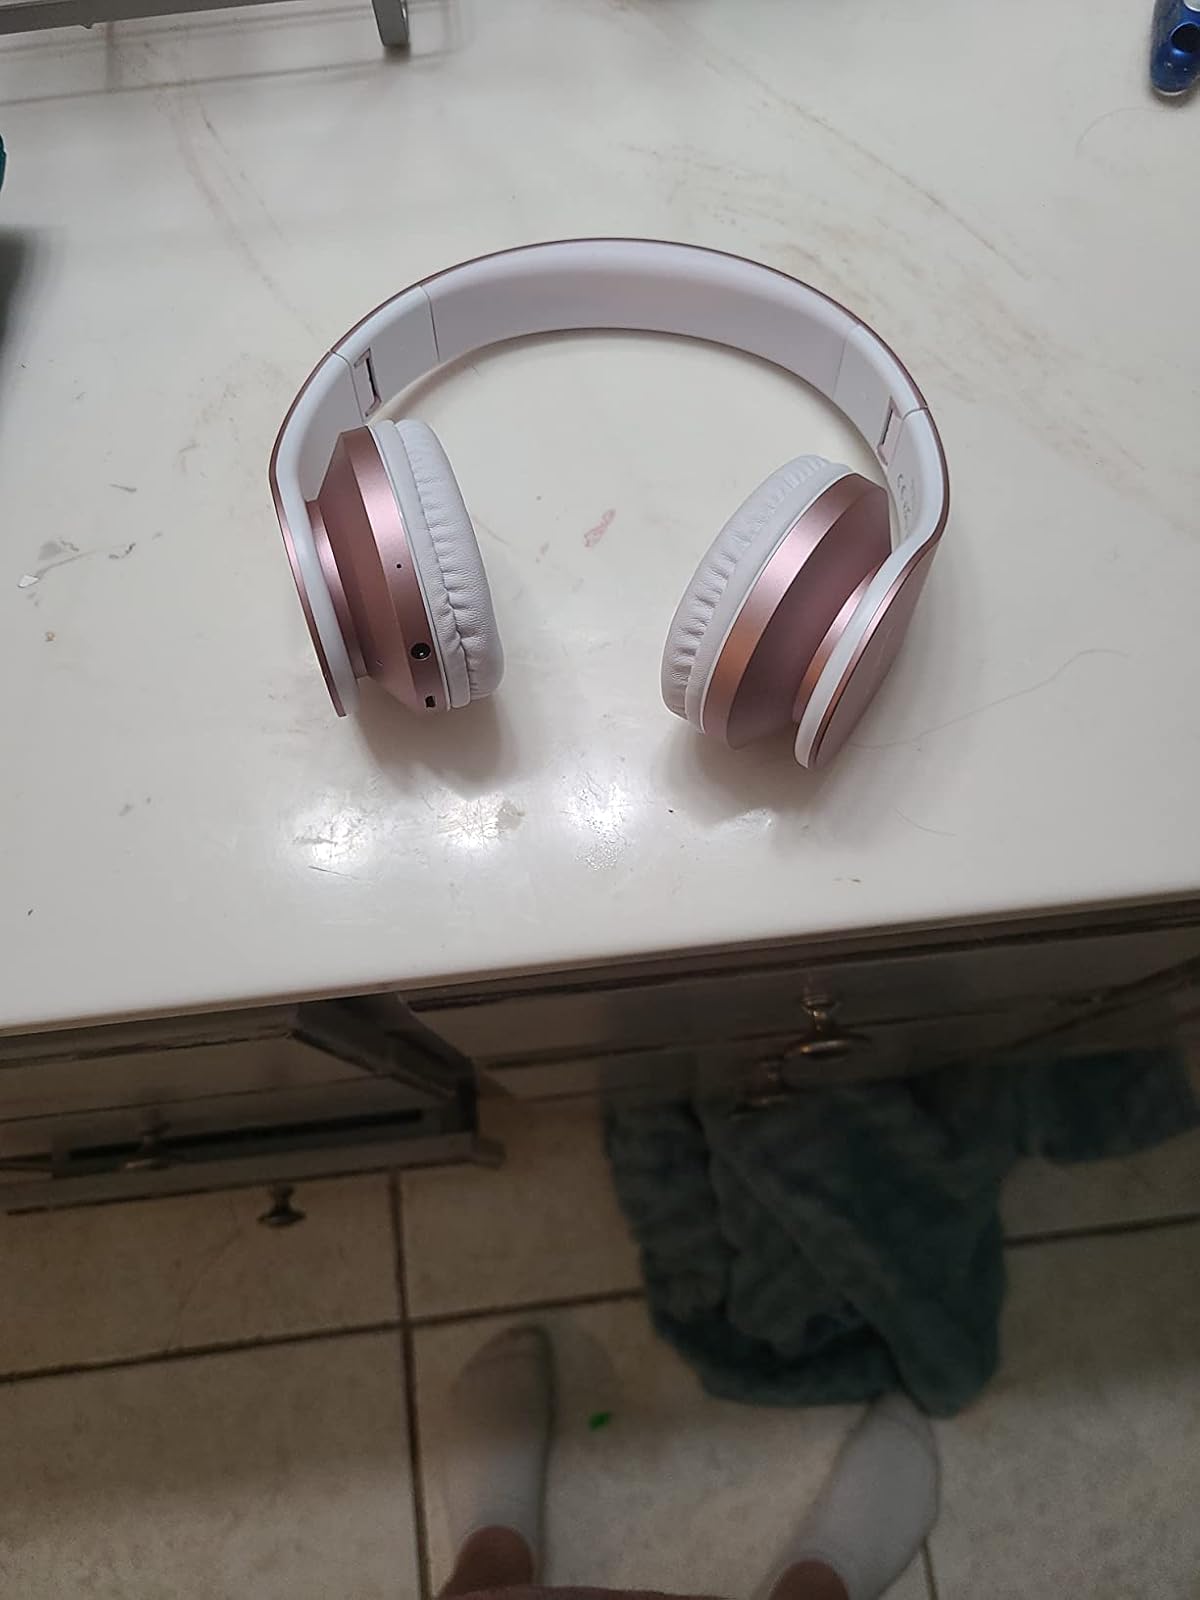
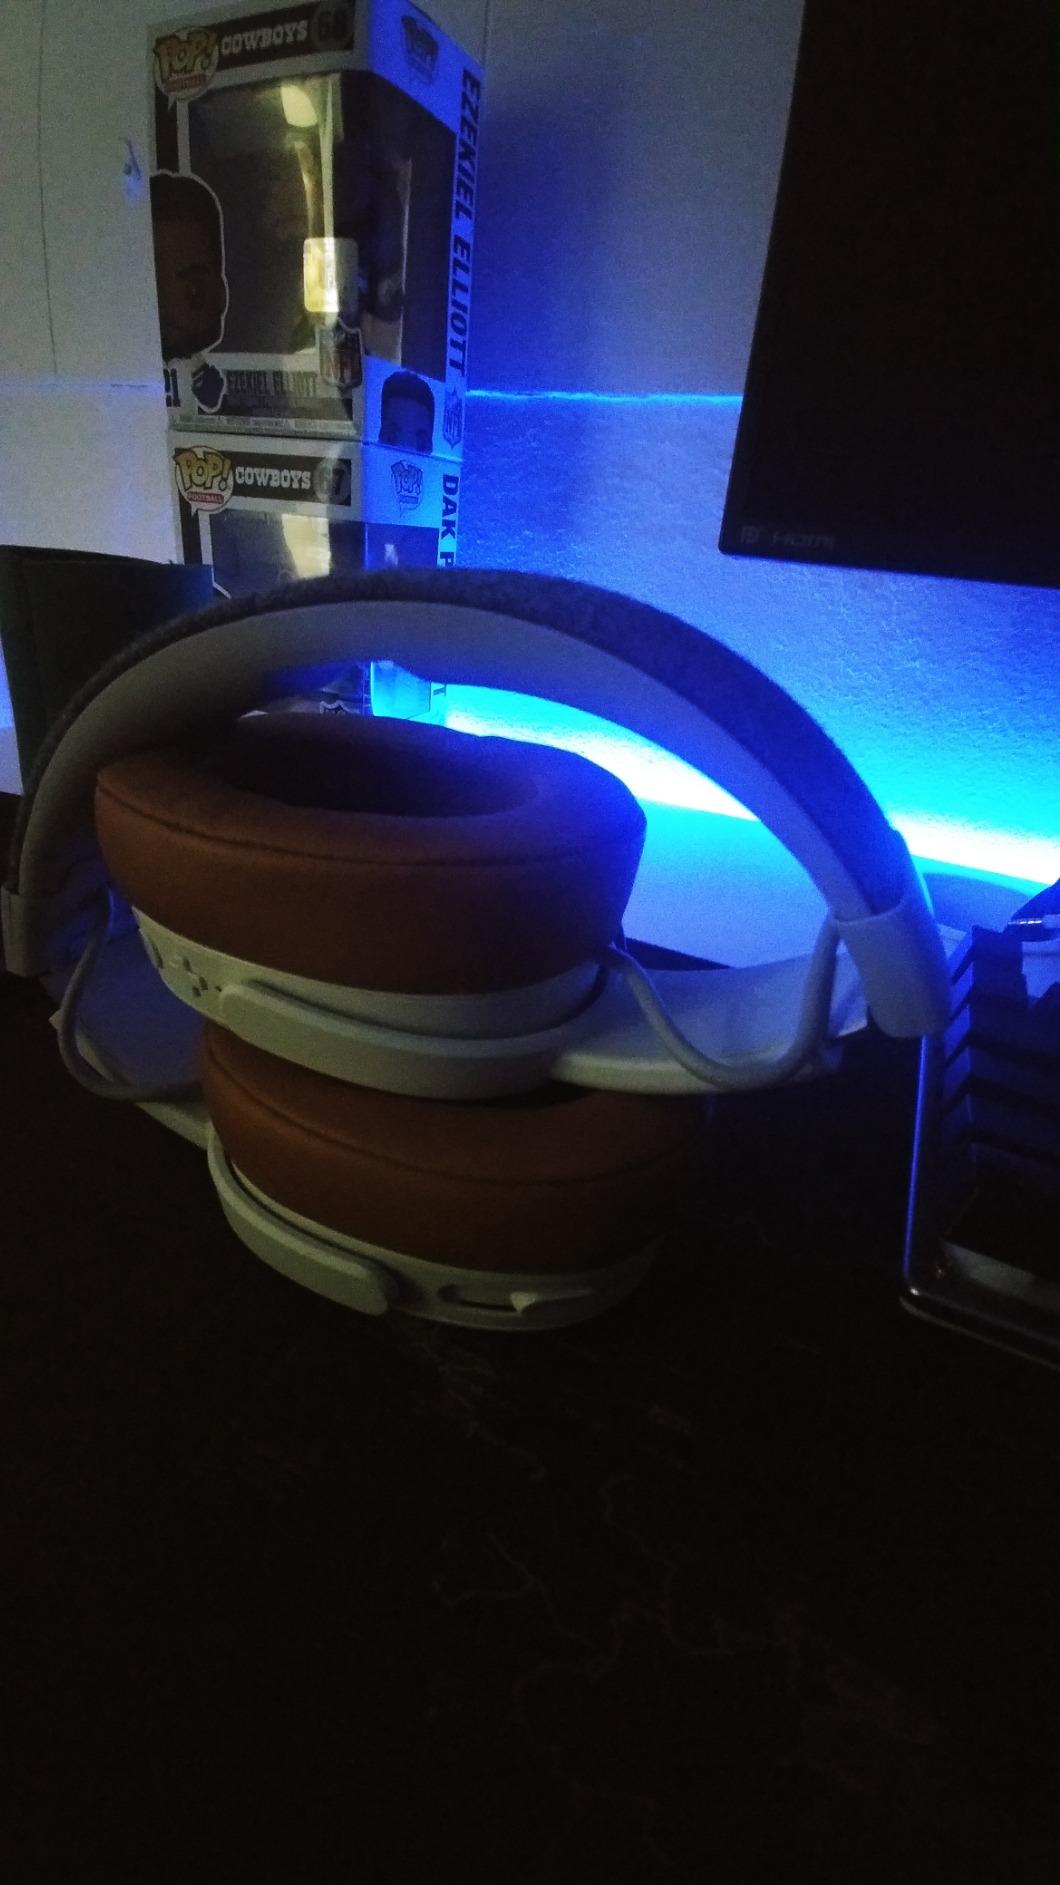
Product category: headphones
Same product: no